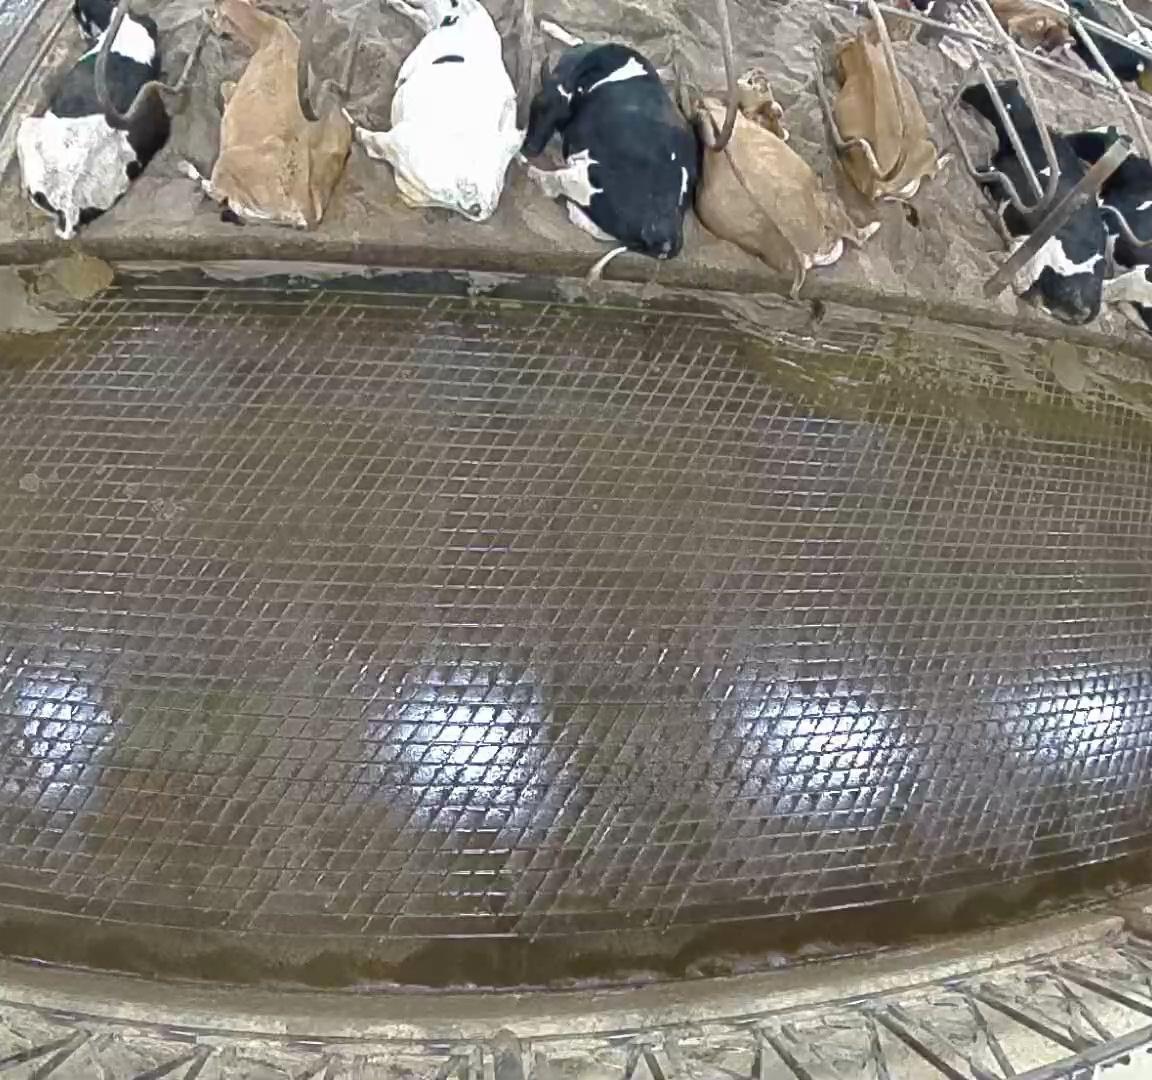
Number of cows: 8